Elizabeth Gillies

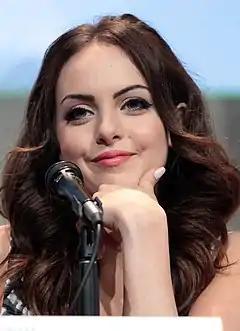
Gillies at the 2015 San Diego Comic-Con

Elizabeth Egan Gillies (born July 26, 1993), also known as Liz Gillies, is an American actress and singer. She began her career as a teenager and made her Broadway debut in the musical "13" (2008). She then received recognition for playing Jade West in the Nickelodeon series "Victorious" (2010–2013). She made her musical debut contributing to the show's and extended plays, all of which appeared on the "Billboard" 200. She also covered "Santa Baby" (2013) with Ariana Grande.